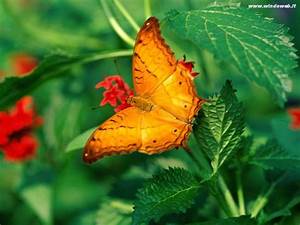
Label: farfalla